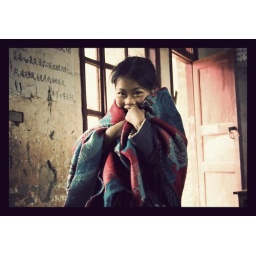
A girl of the Yi minority in her class room - small mountain village, Yunnan